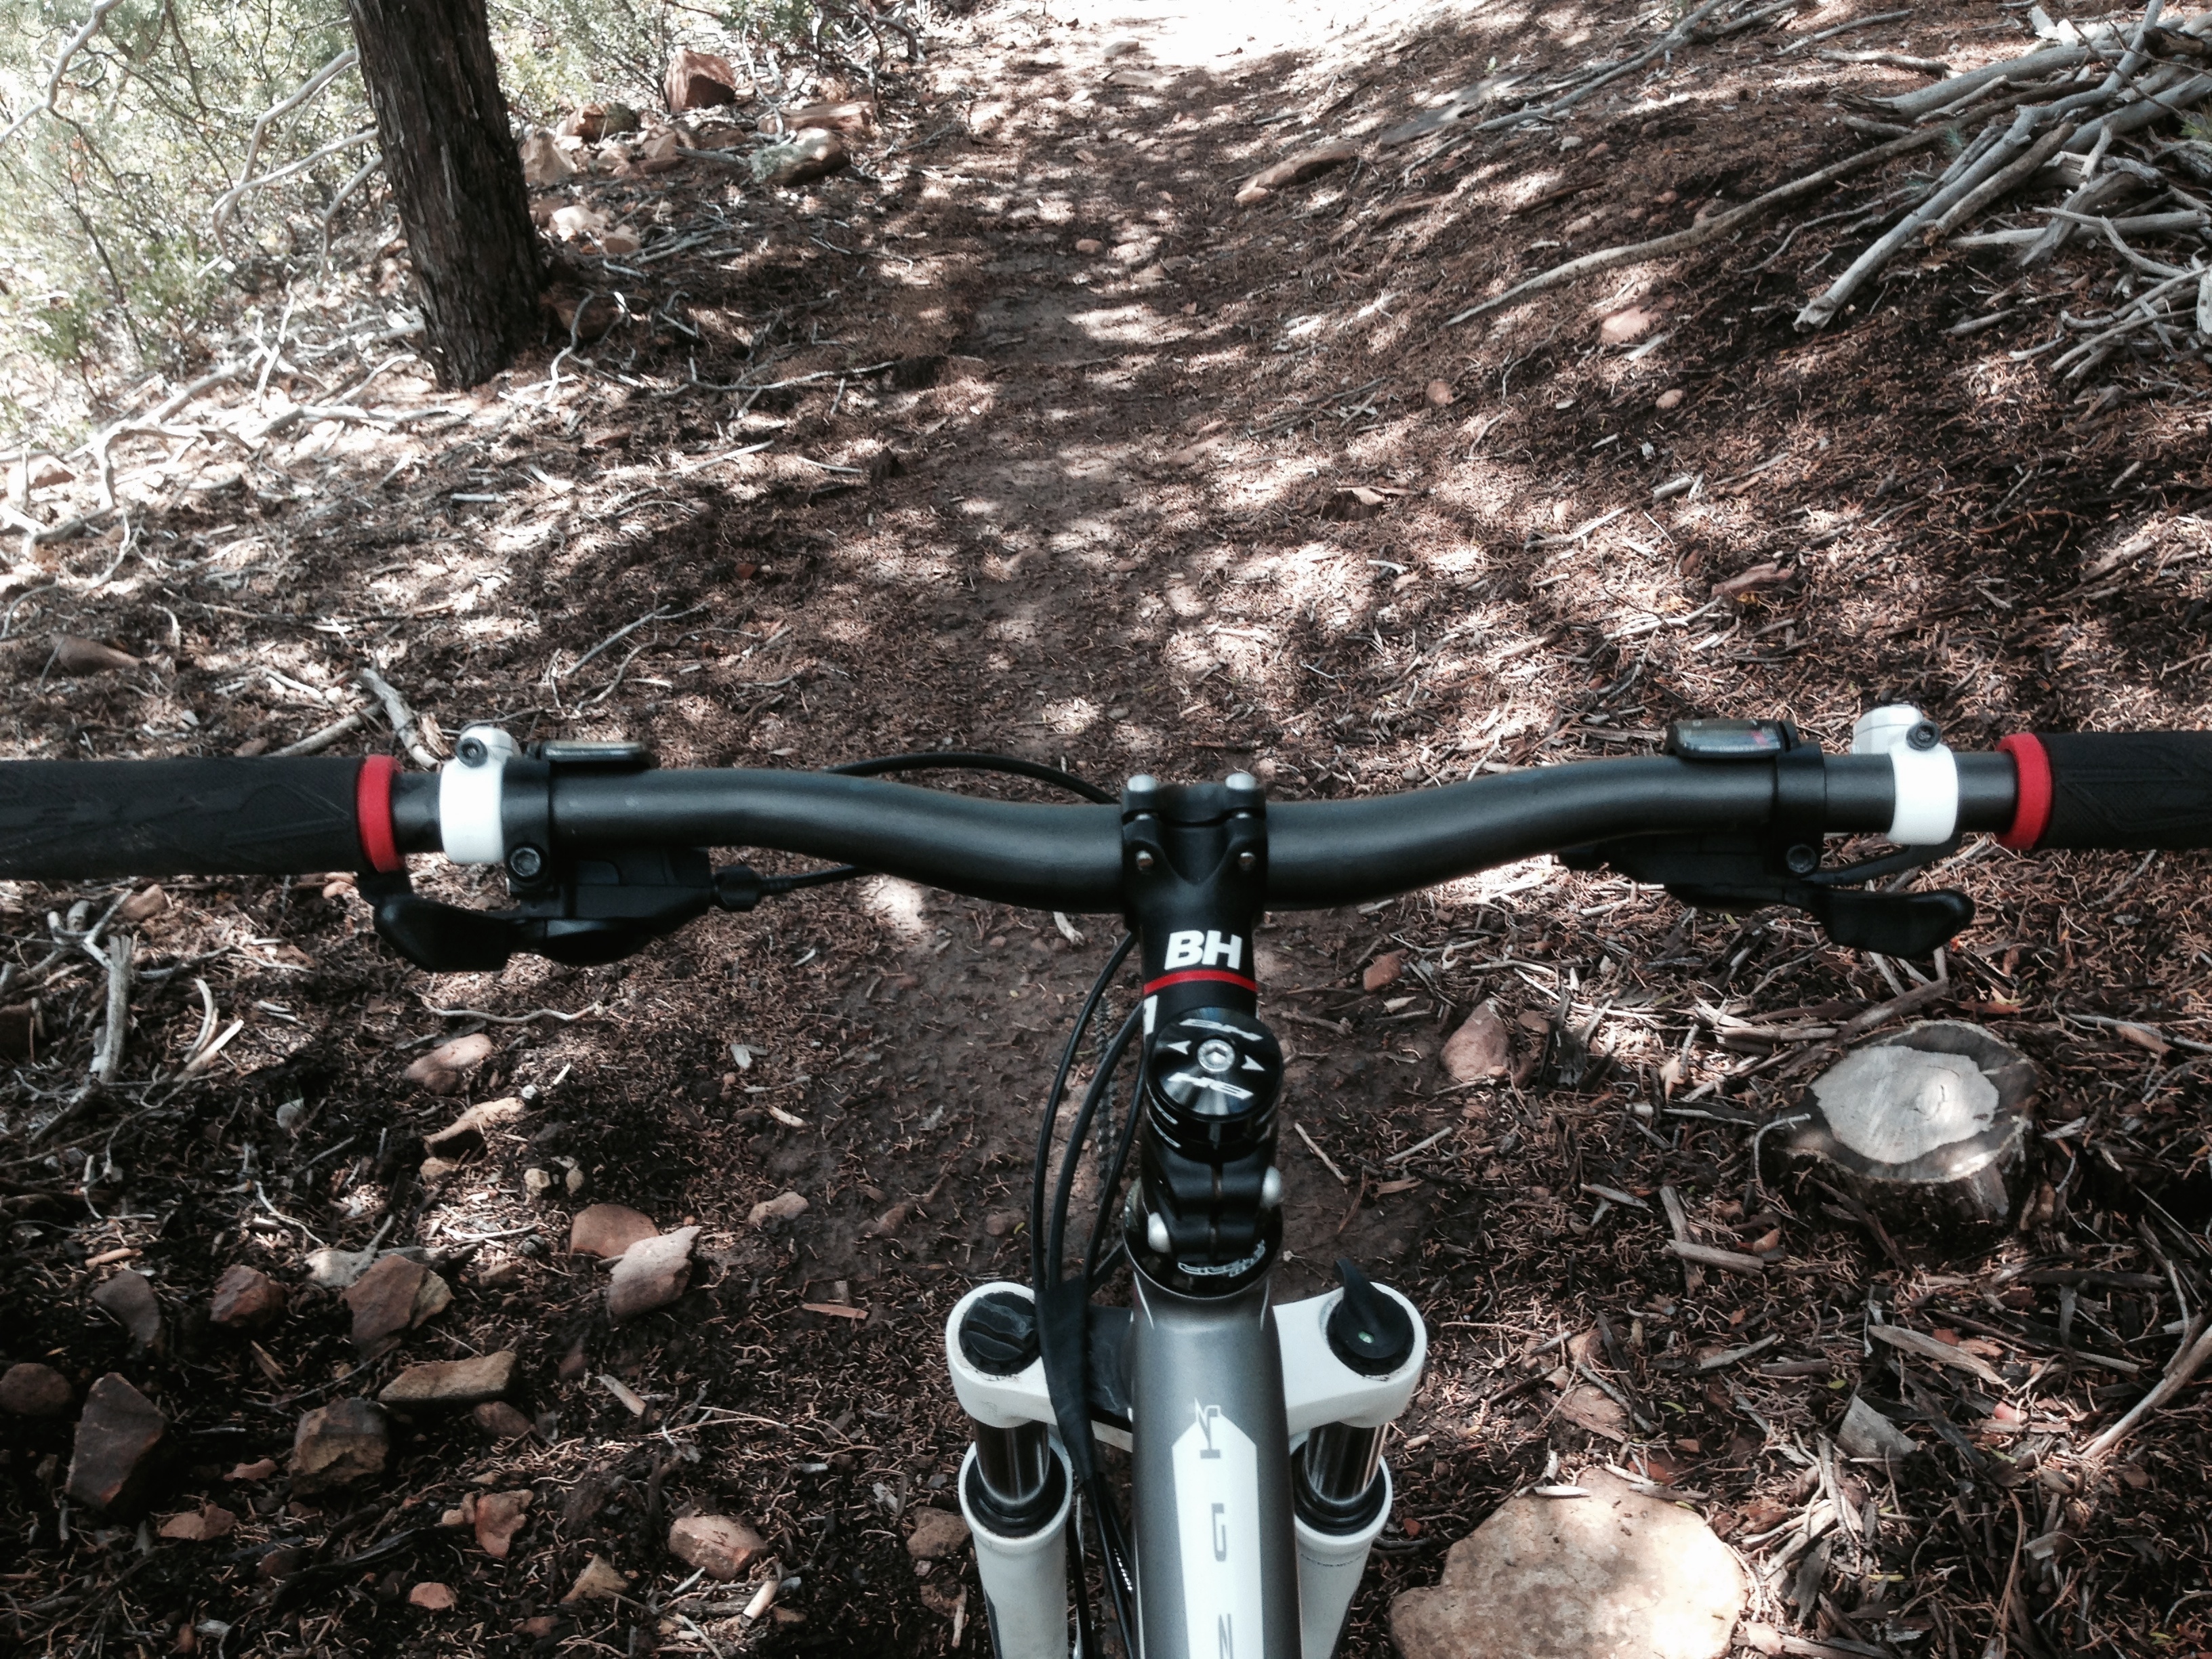
wheel, bicycle, vehicle, sports equipment, mountain bike, freeride, mountain biking, bicycle frame, cycle sport, downhill mountain biking, bicycle motocross, bmx bike, road bicycle